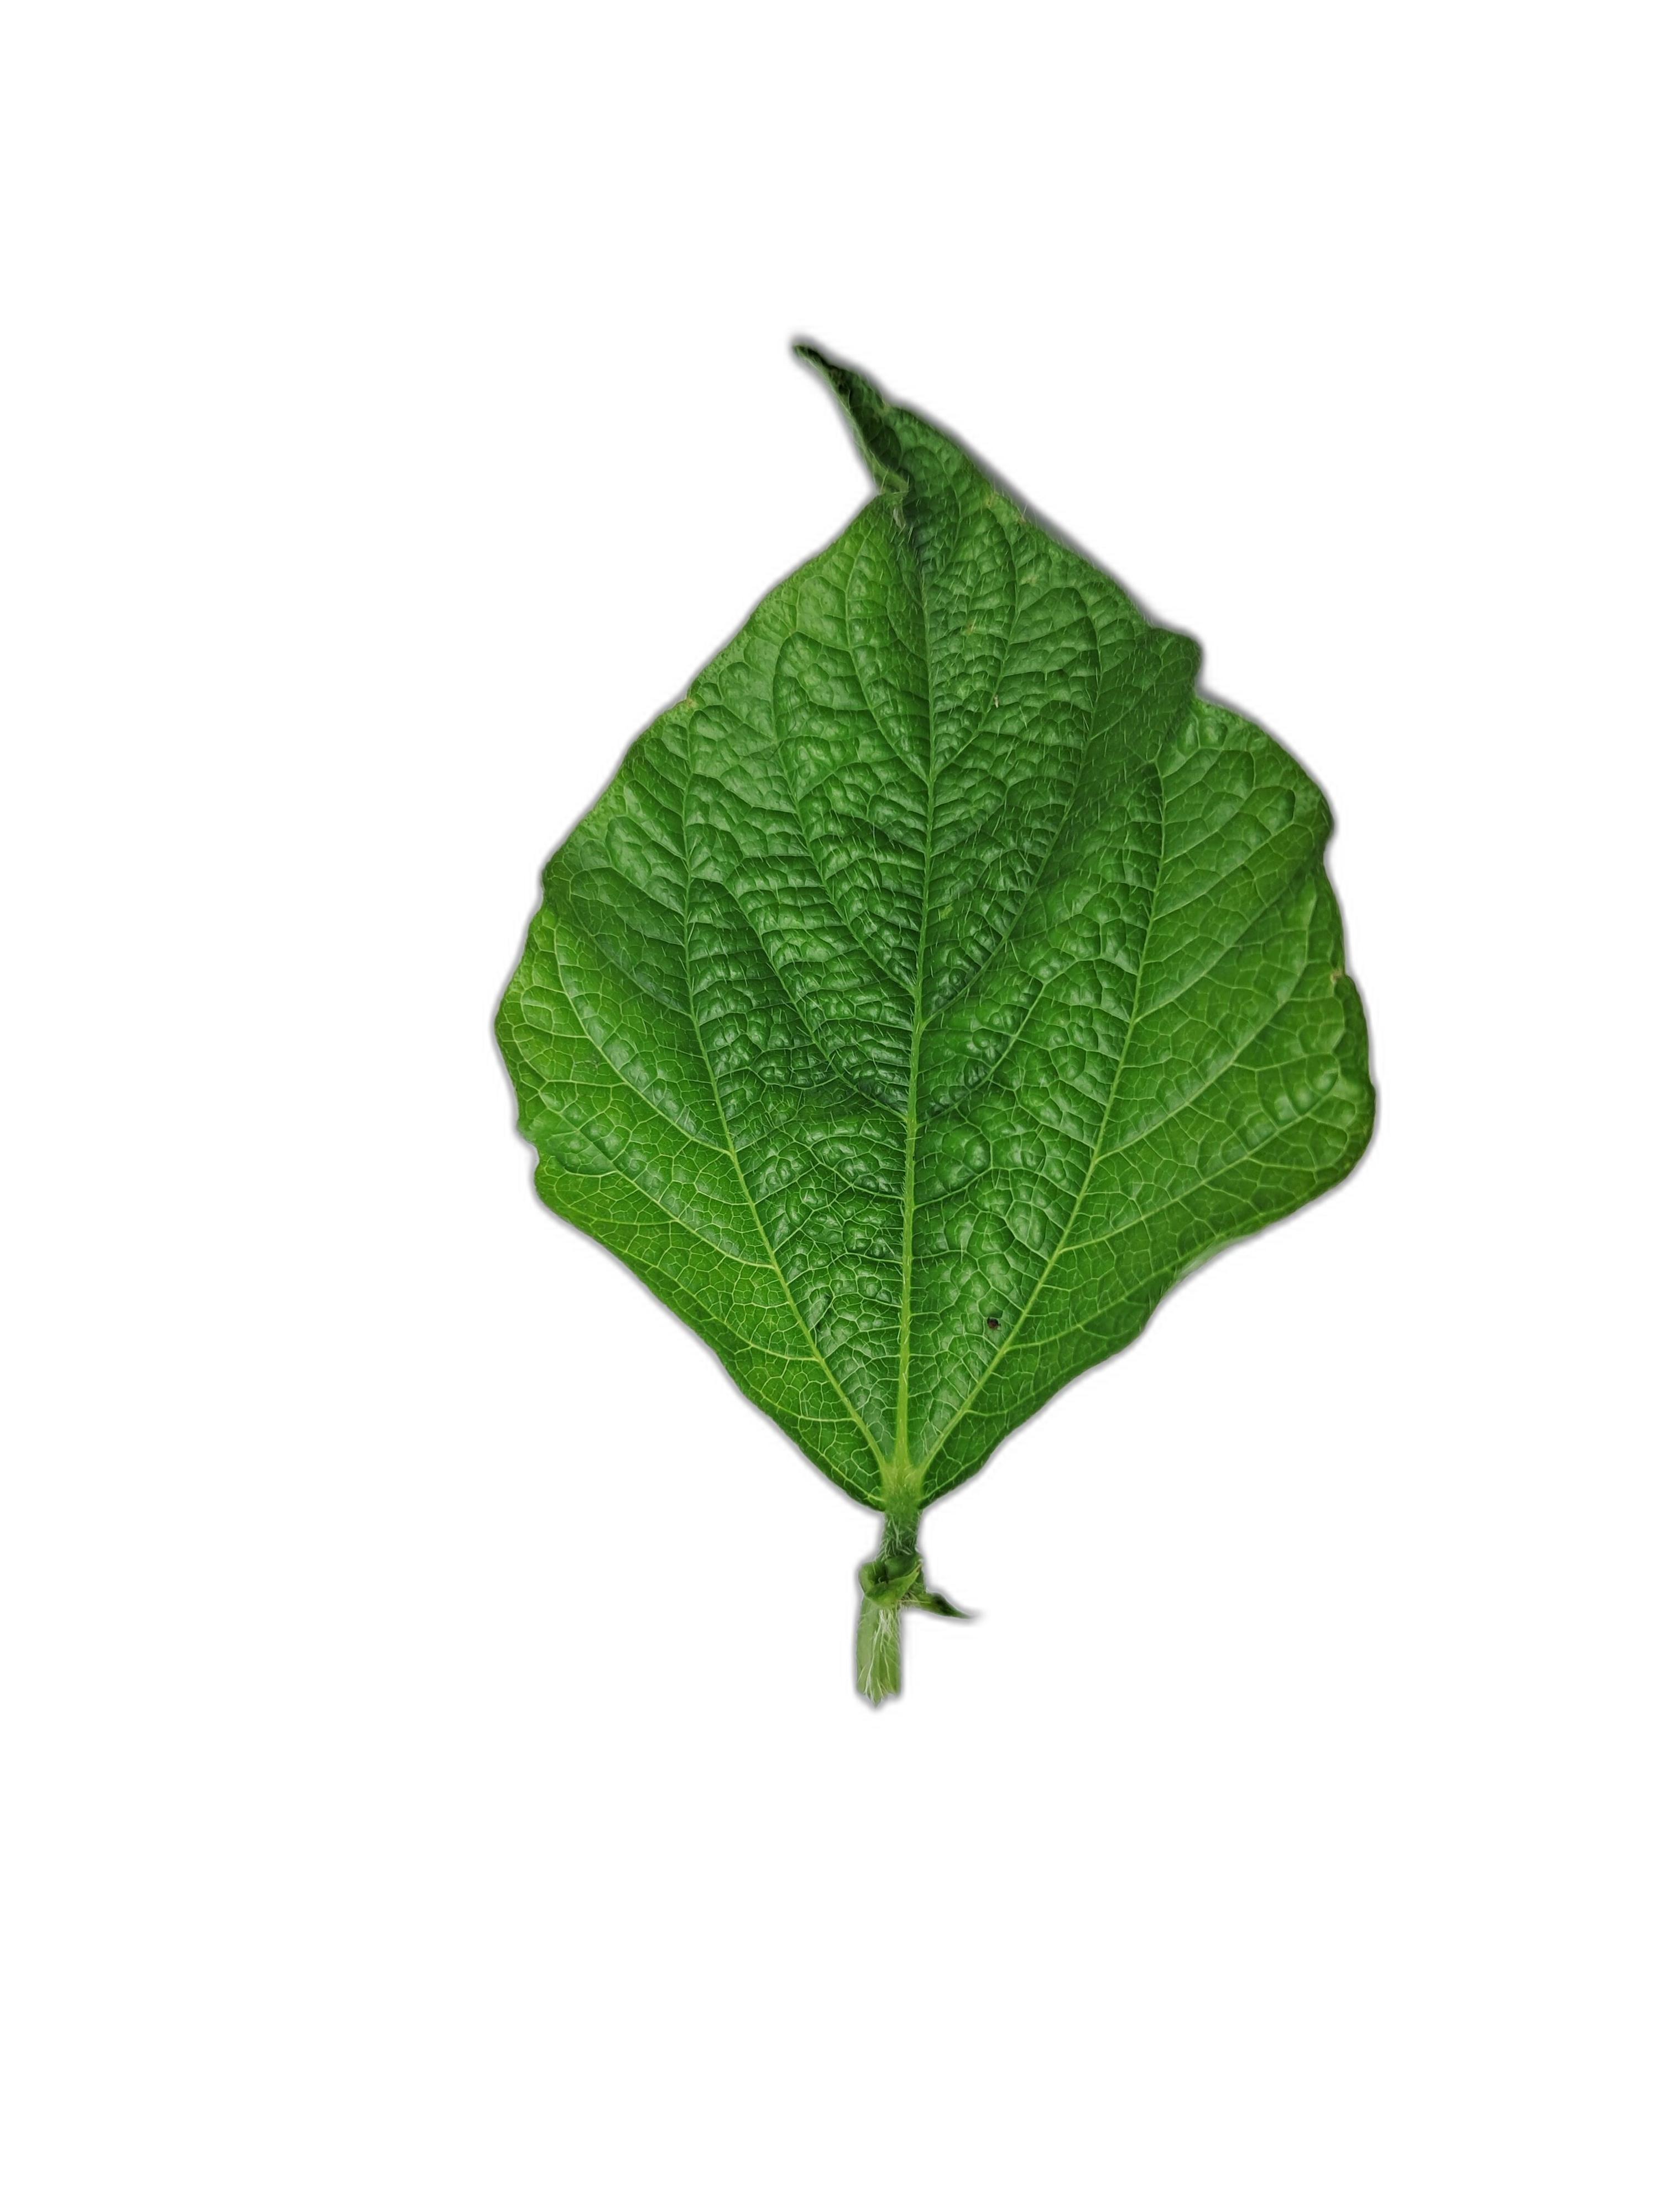
Label: Leaf Crinkle